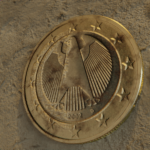
Coin value: 1euro
Country: de
Edition: standard